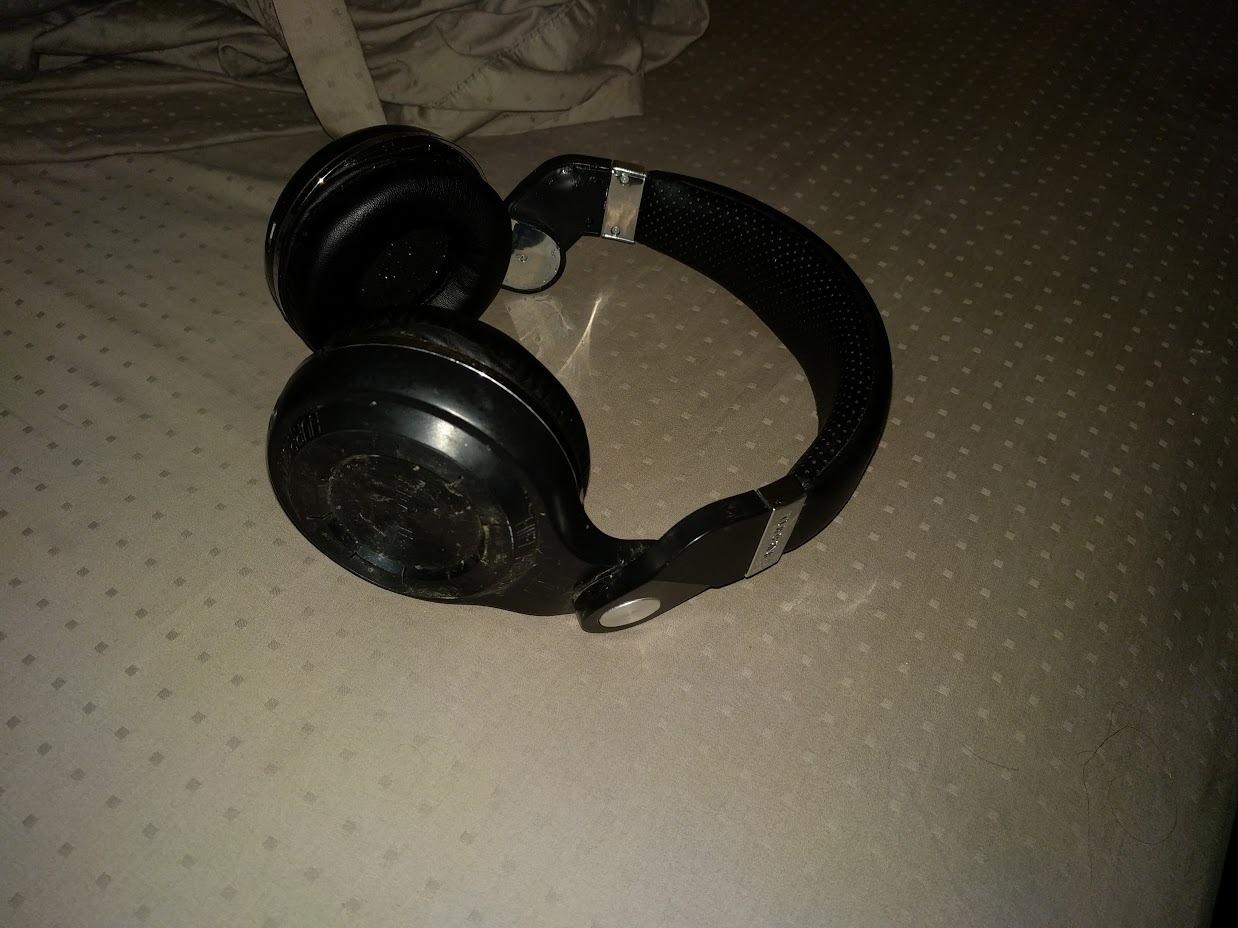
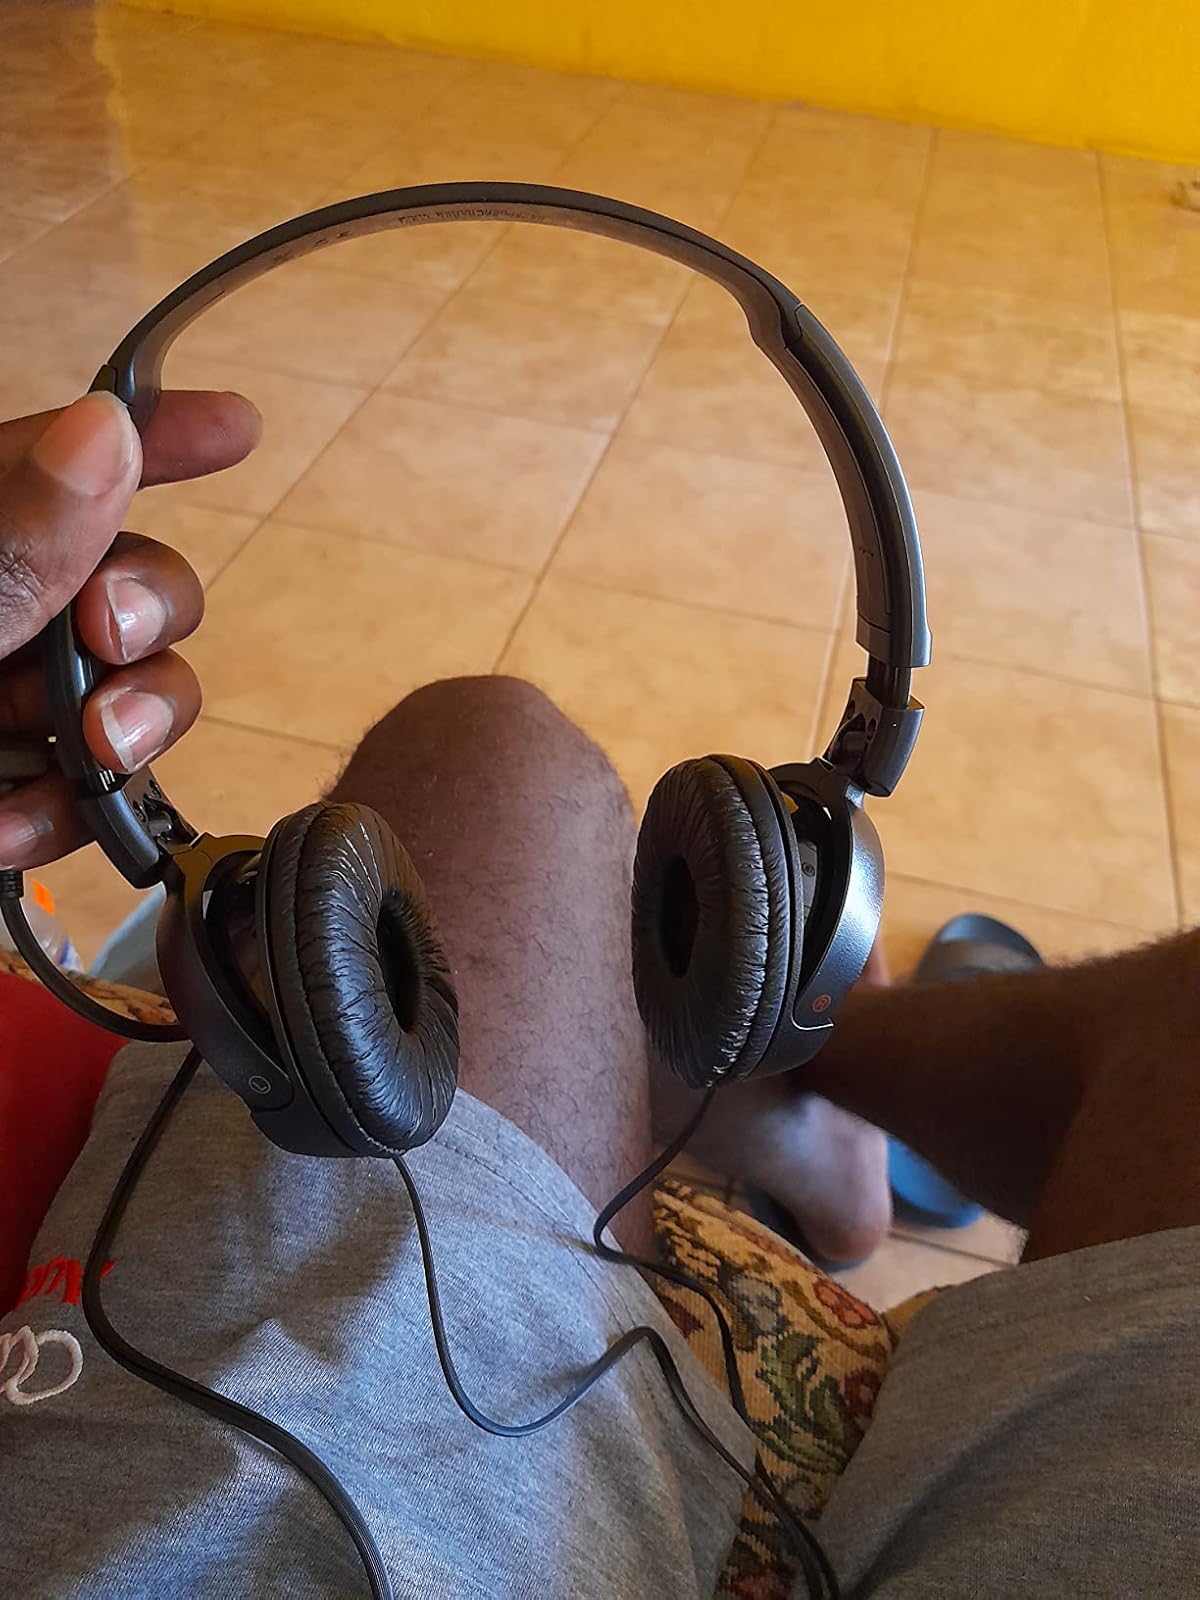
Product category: headphones
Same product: no